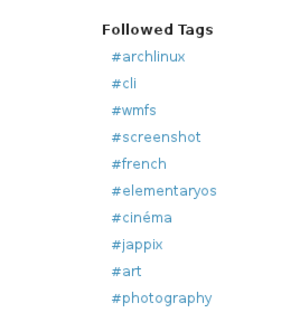
Diaspora
Un hashtag /ˈhæʃˌtæɡ/, un mot-dièse ou un mot-clic est un mot-clé cliquable. Il est composé du signe typographique croisillon auquel est accolé un ou plusieurs mots.